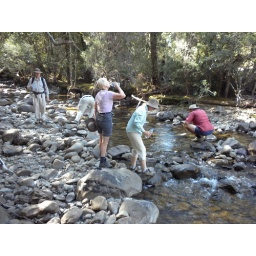
Refilling water bottles in the stream